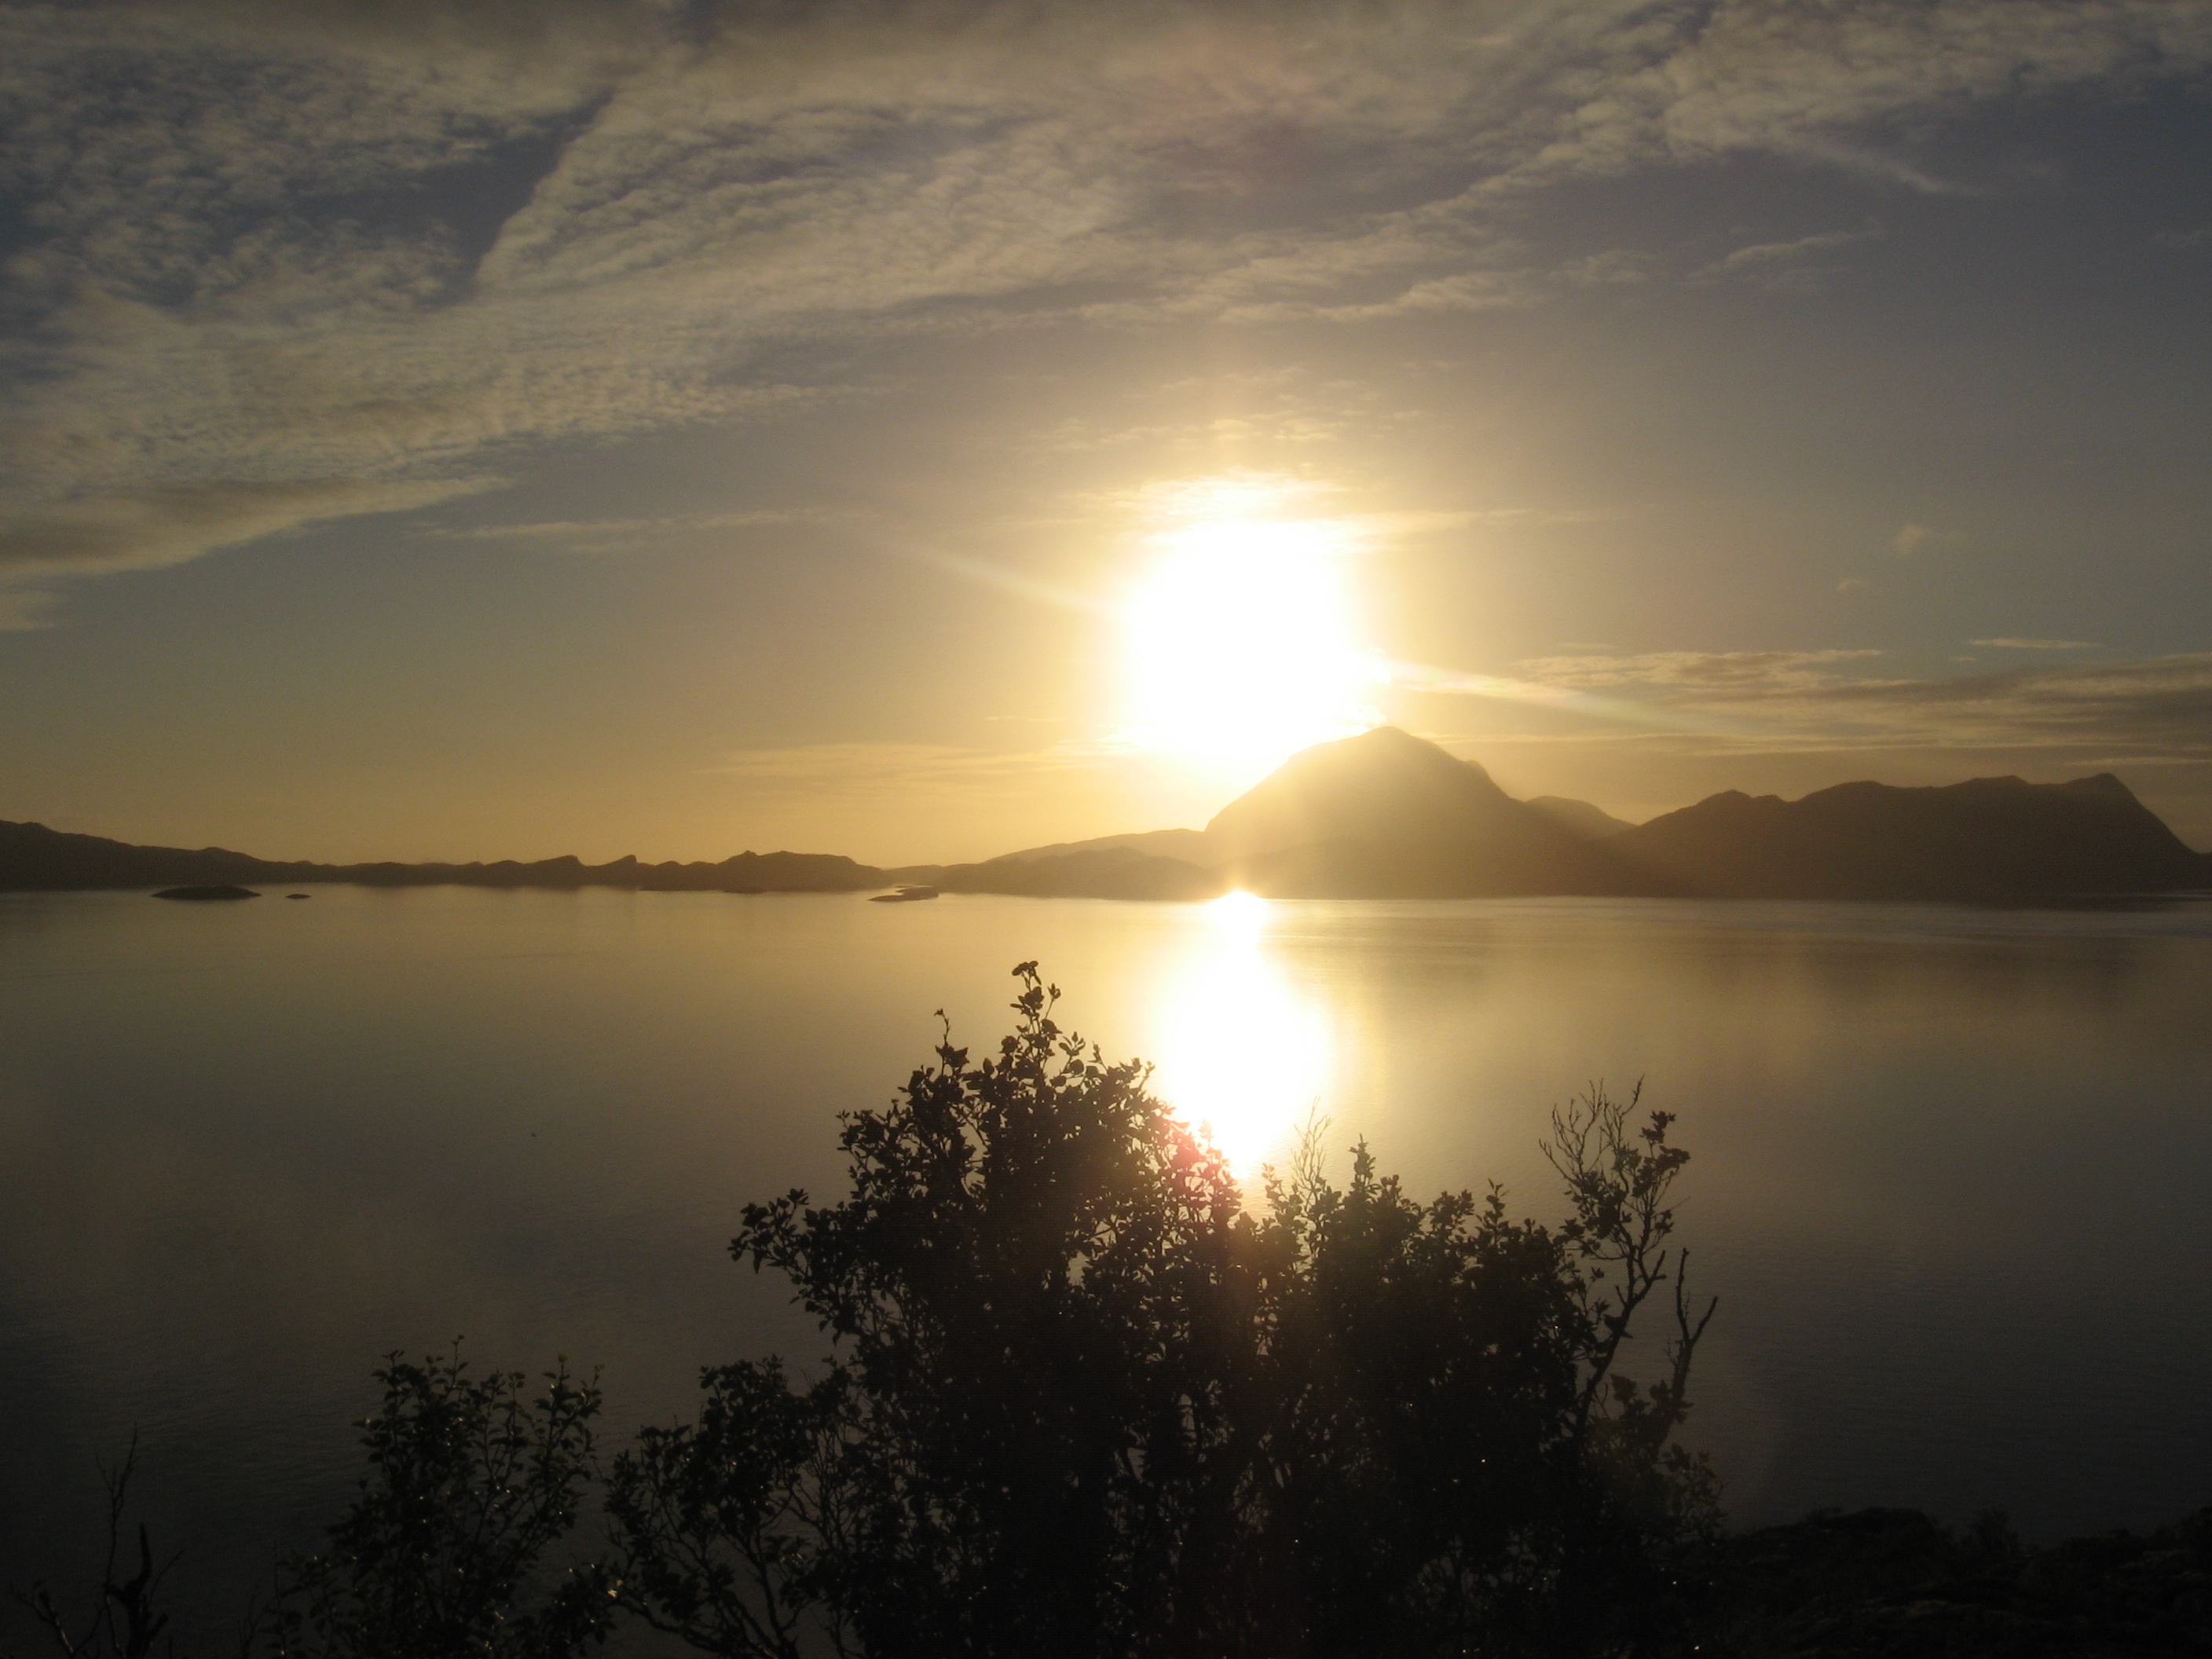
sea, water, nature, horizon, cloud, sky, sun, sunrise, sunset, mist, sunlight, morning, lake, dawn, atmosphere, dusk, evening, reflection, loch, norway, afterglow, astronomical object, midnight sun, atmospheric phenomenon